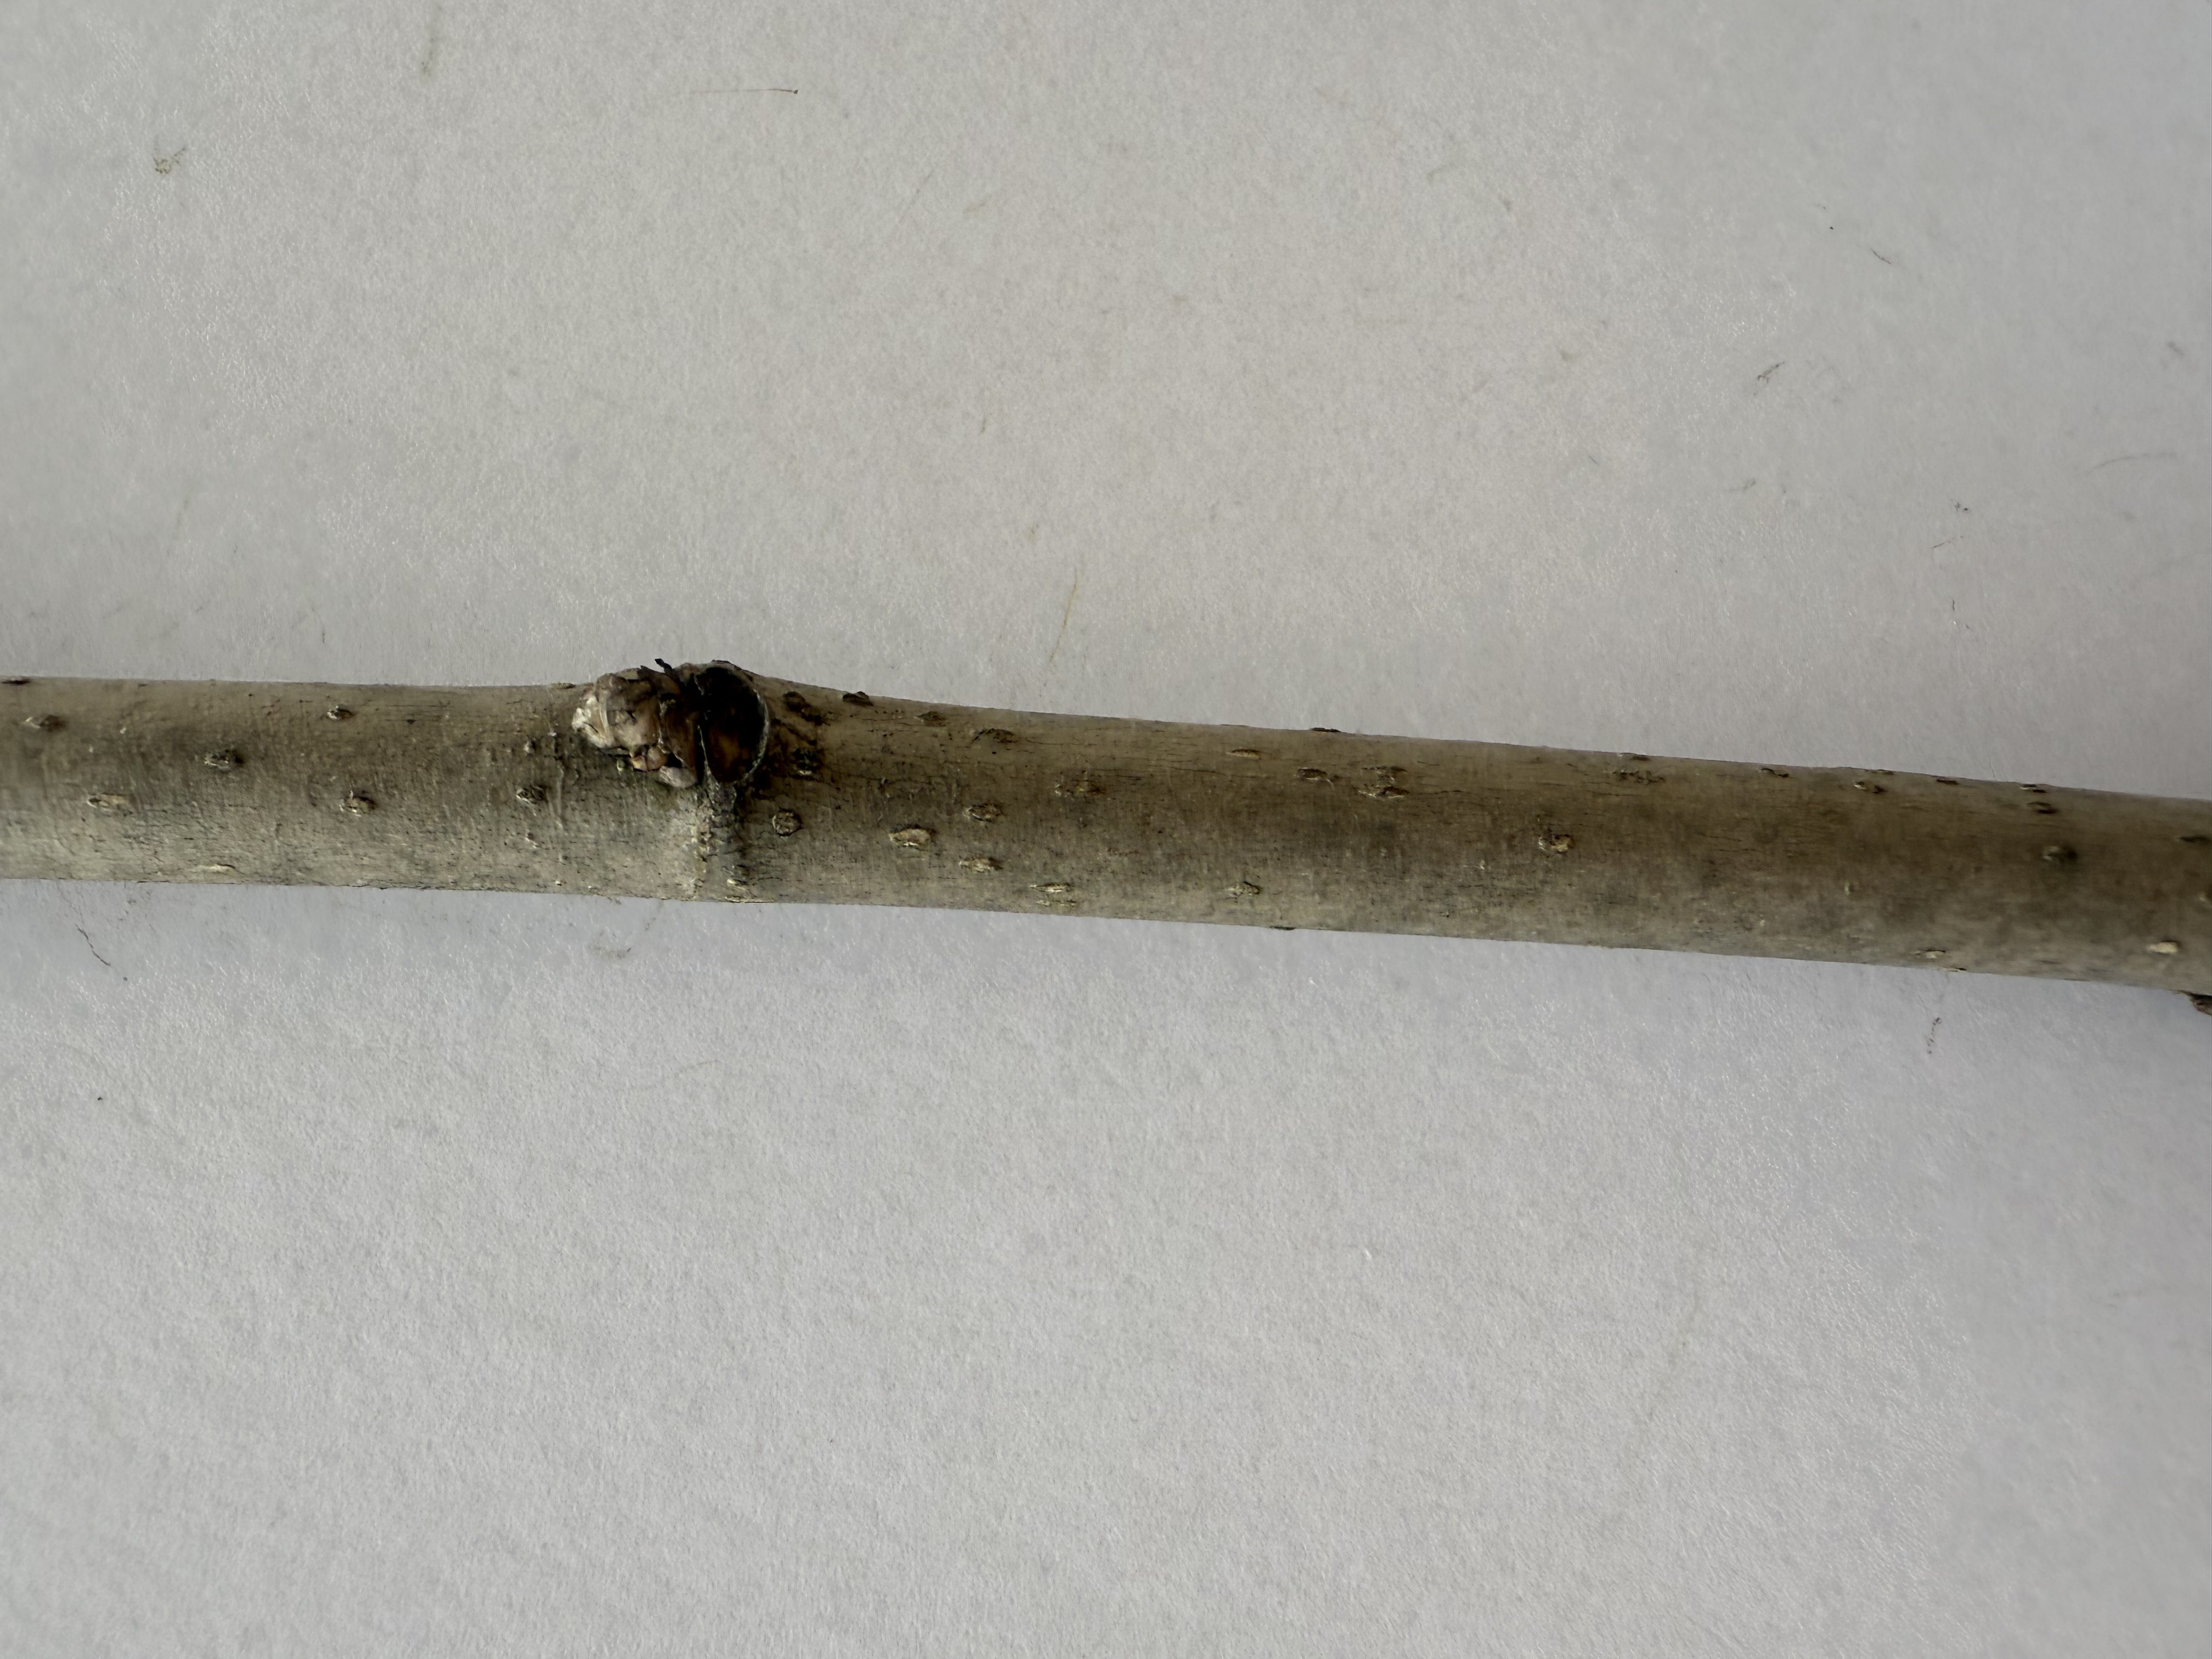
Variety: White Mulberry